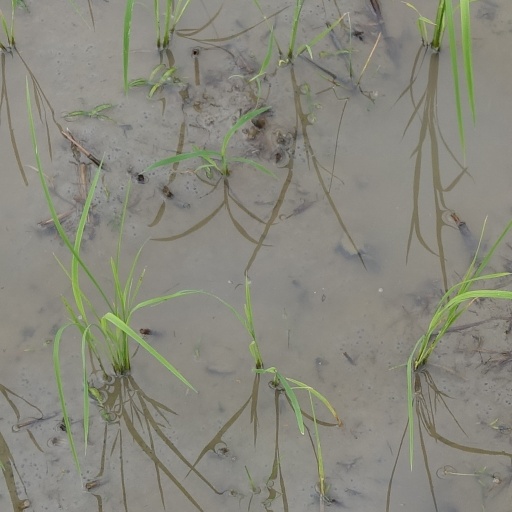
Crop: rice